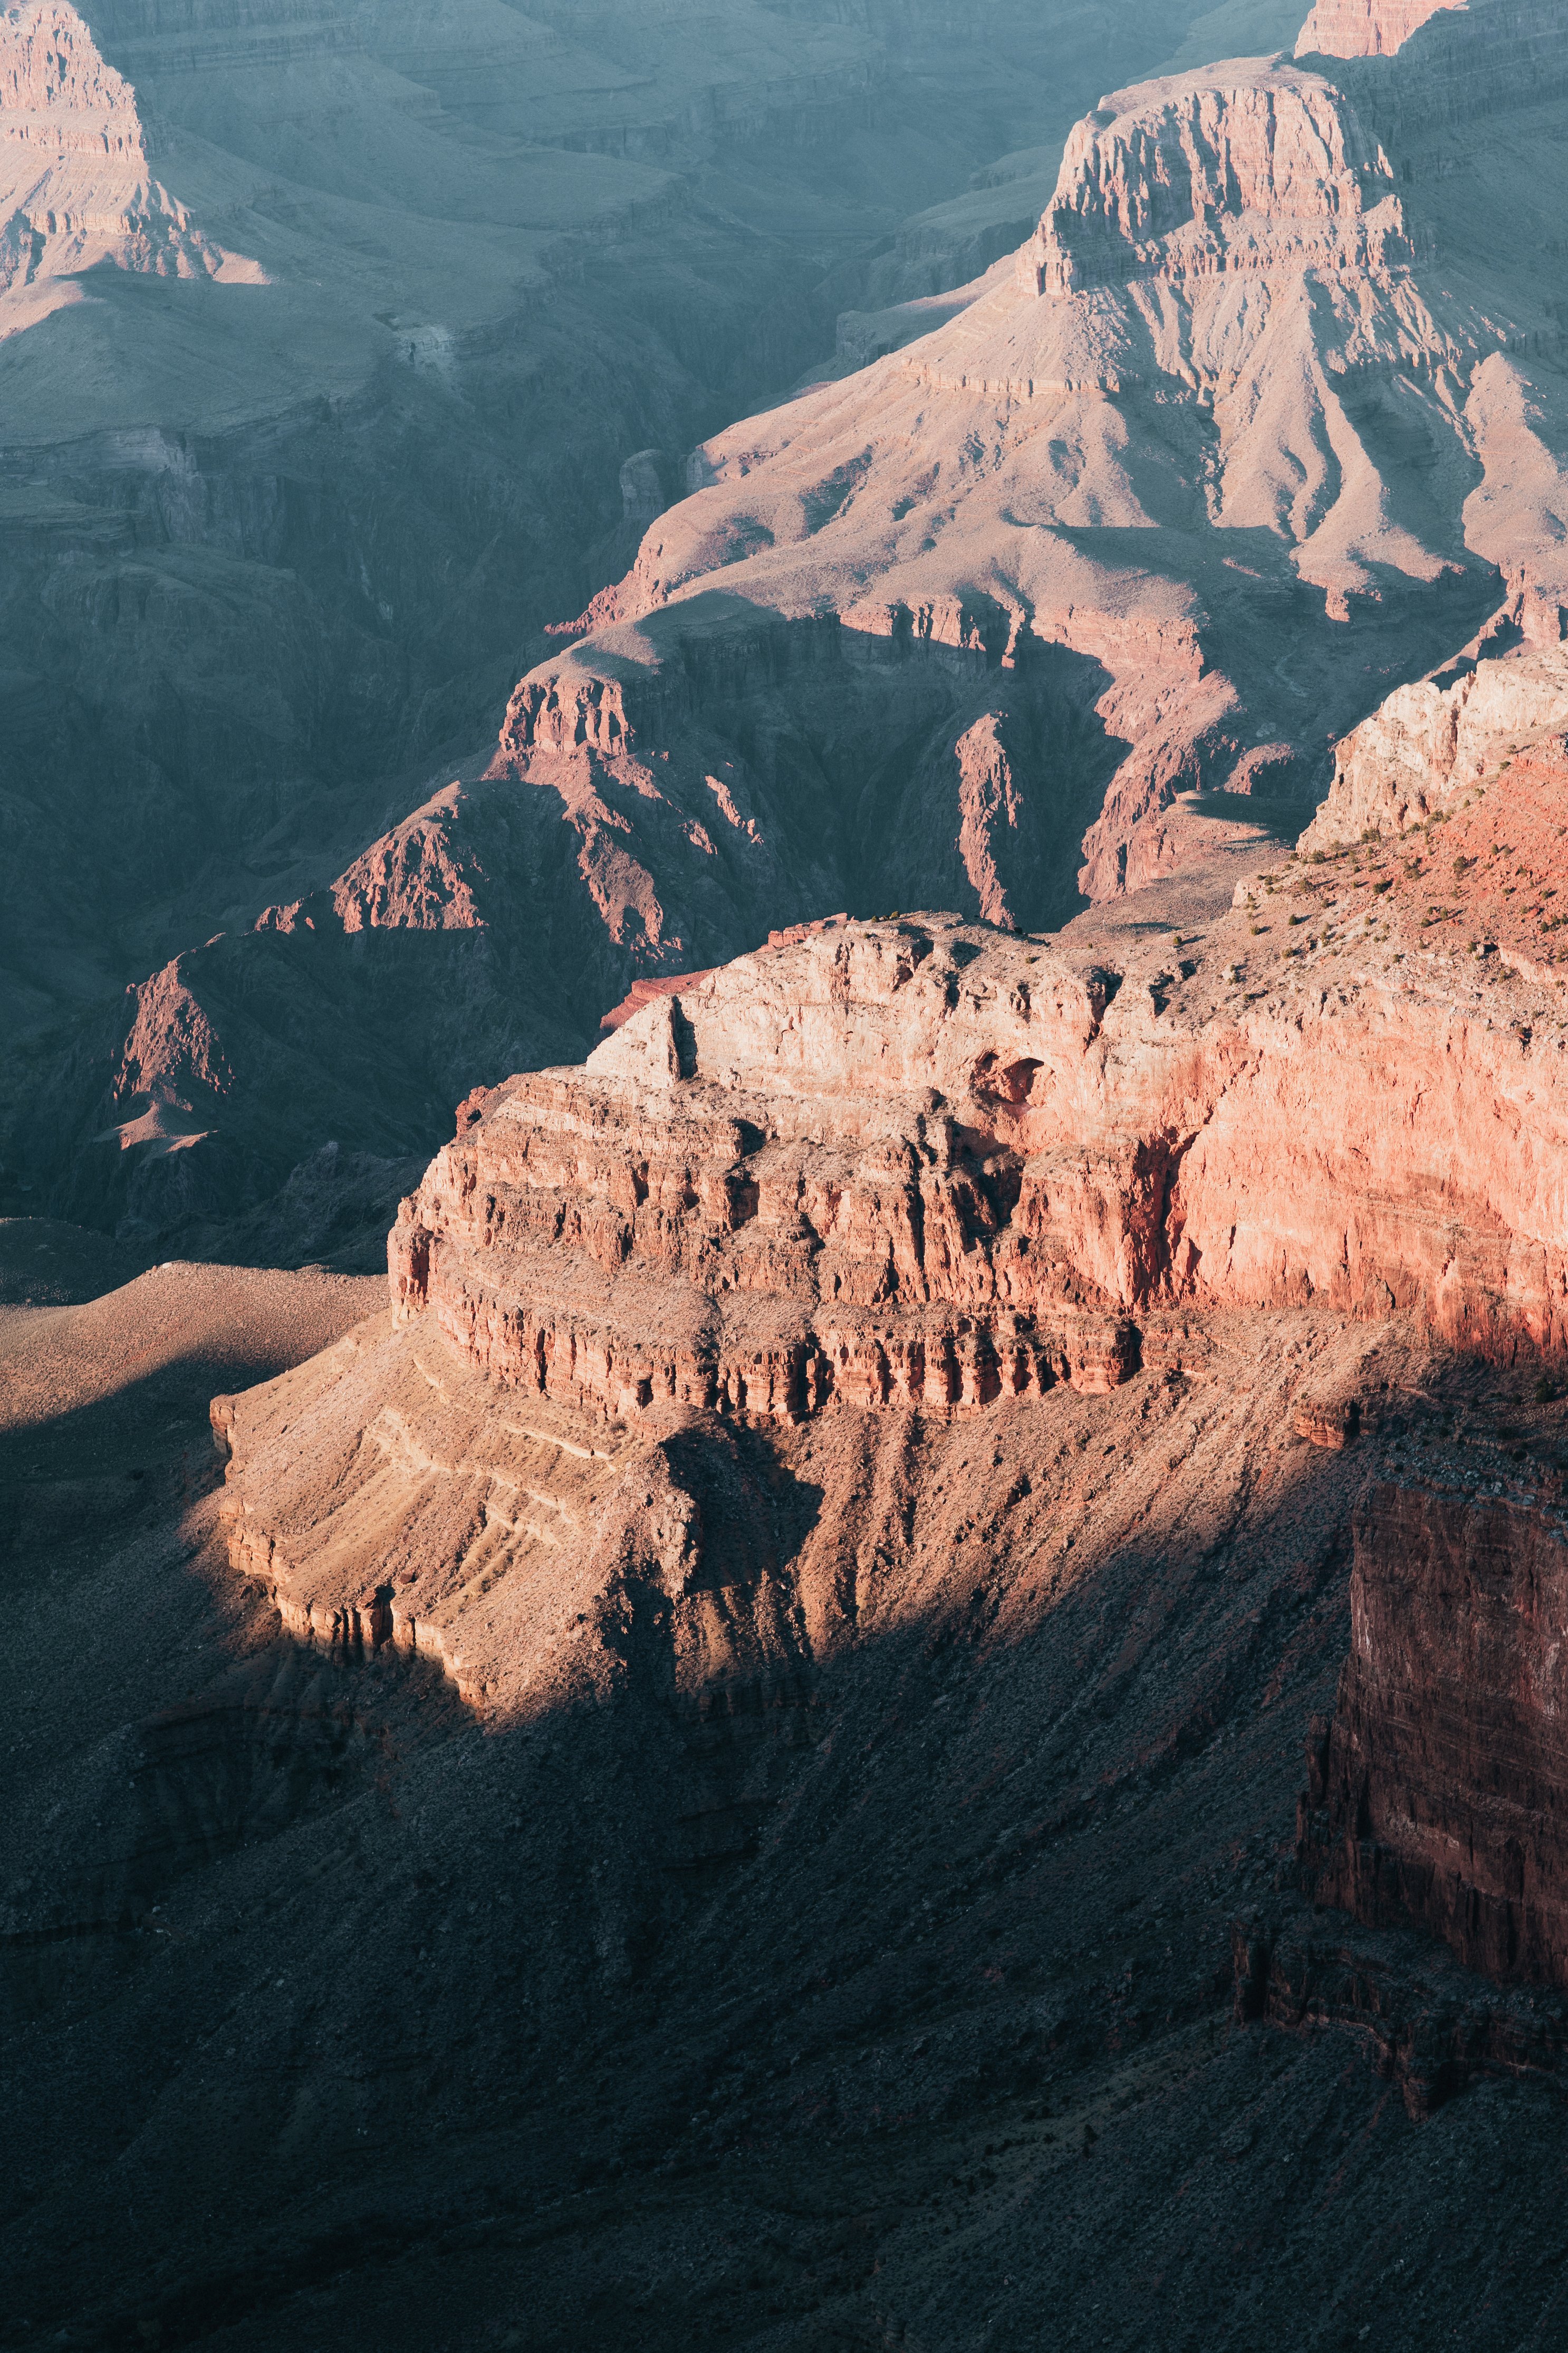
mountainous landforms, mountain, aerial photography, rock, mountain range, sky, geology, formation, canyon, geological phenomenon, fault, national park, badlands, escarpment, intrusion, ridge, photography, terrain, landscape, wadi, fell, hill, batholith, world, cliff, plateau, klippe, alps, massif